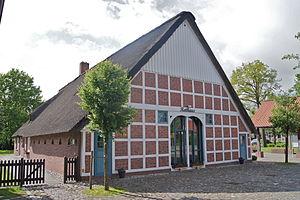
Hammah, Allemagne: Maison communale
Hammah est une commune allemande de l'arrondissement de Stade, Land de Basse-Saxe.